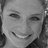
Emotion: happy